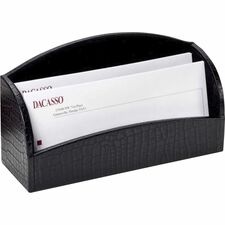
Dacasso Crocodile Embossed Leather Letter Holder
Horizontal - Leather - Black - 1 Each. Separates incoming/outgoing mail in 2 slots for advanced organization. Adds a unique, classy feel with crocodile-embossed design.
Brand: Dacasso
Category: Office Supplies > Filing & Organization > Desk Organizers > File Sorters